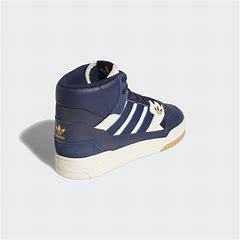
Brand: adidas
Model: Drop Step Skate